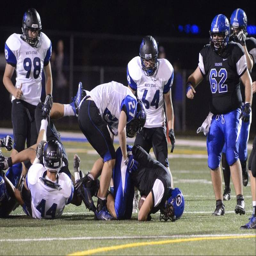
week - images vs. football game .